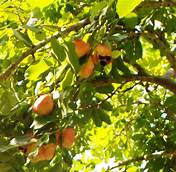
Label: others